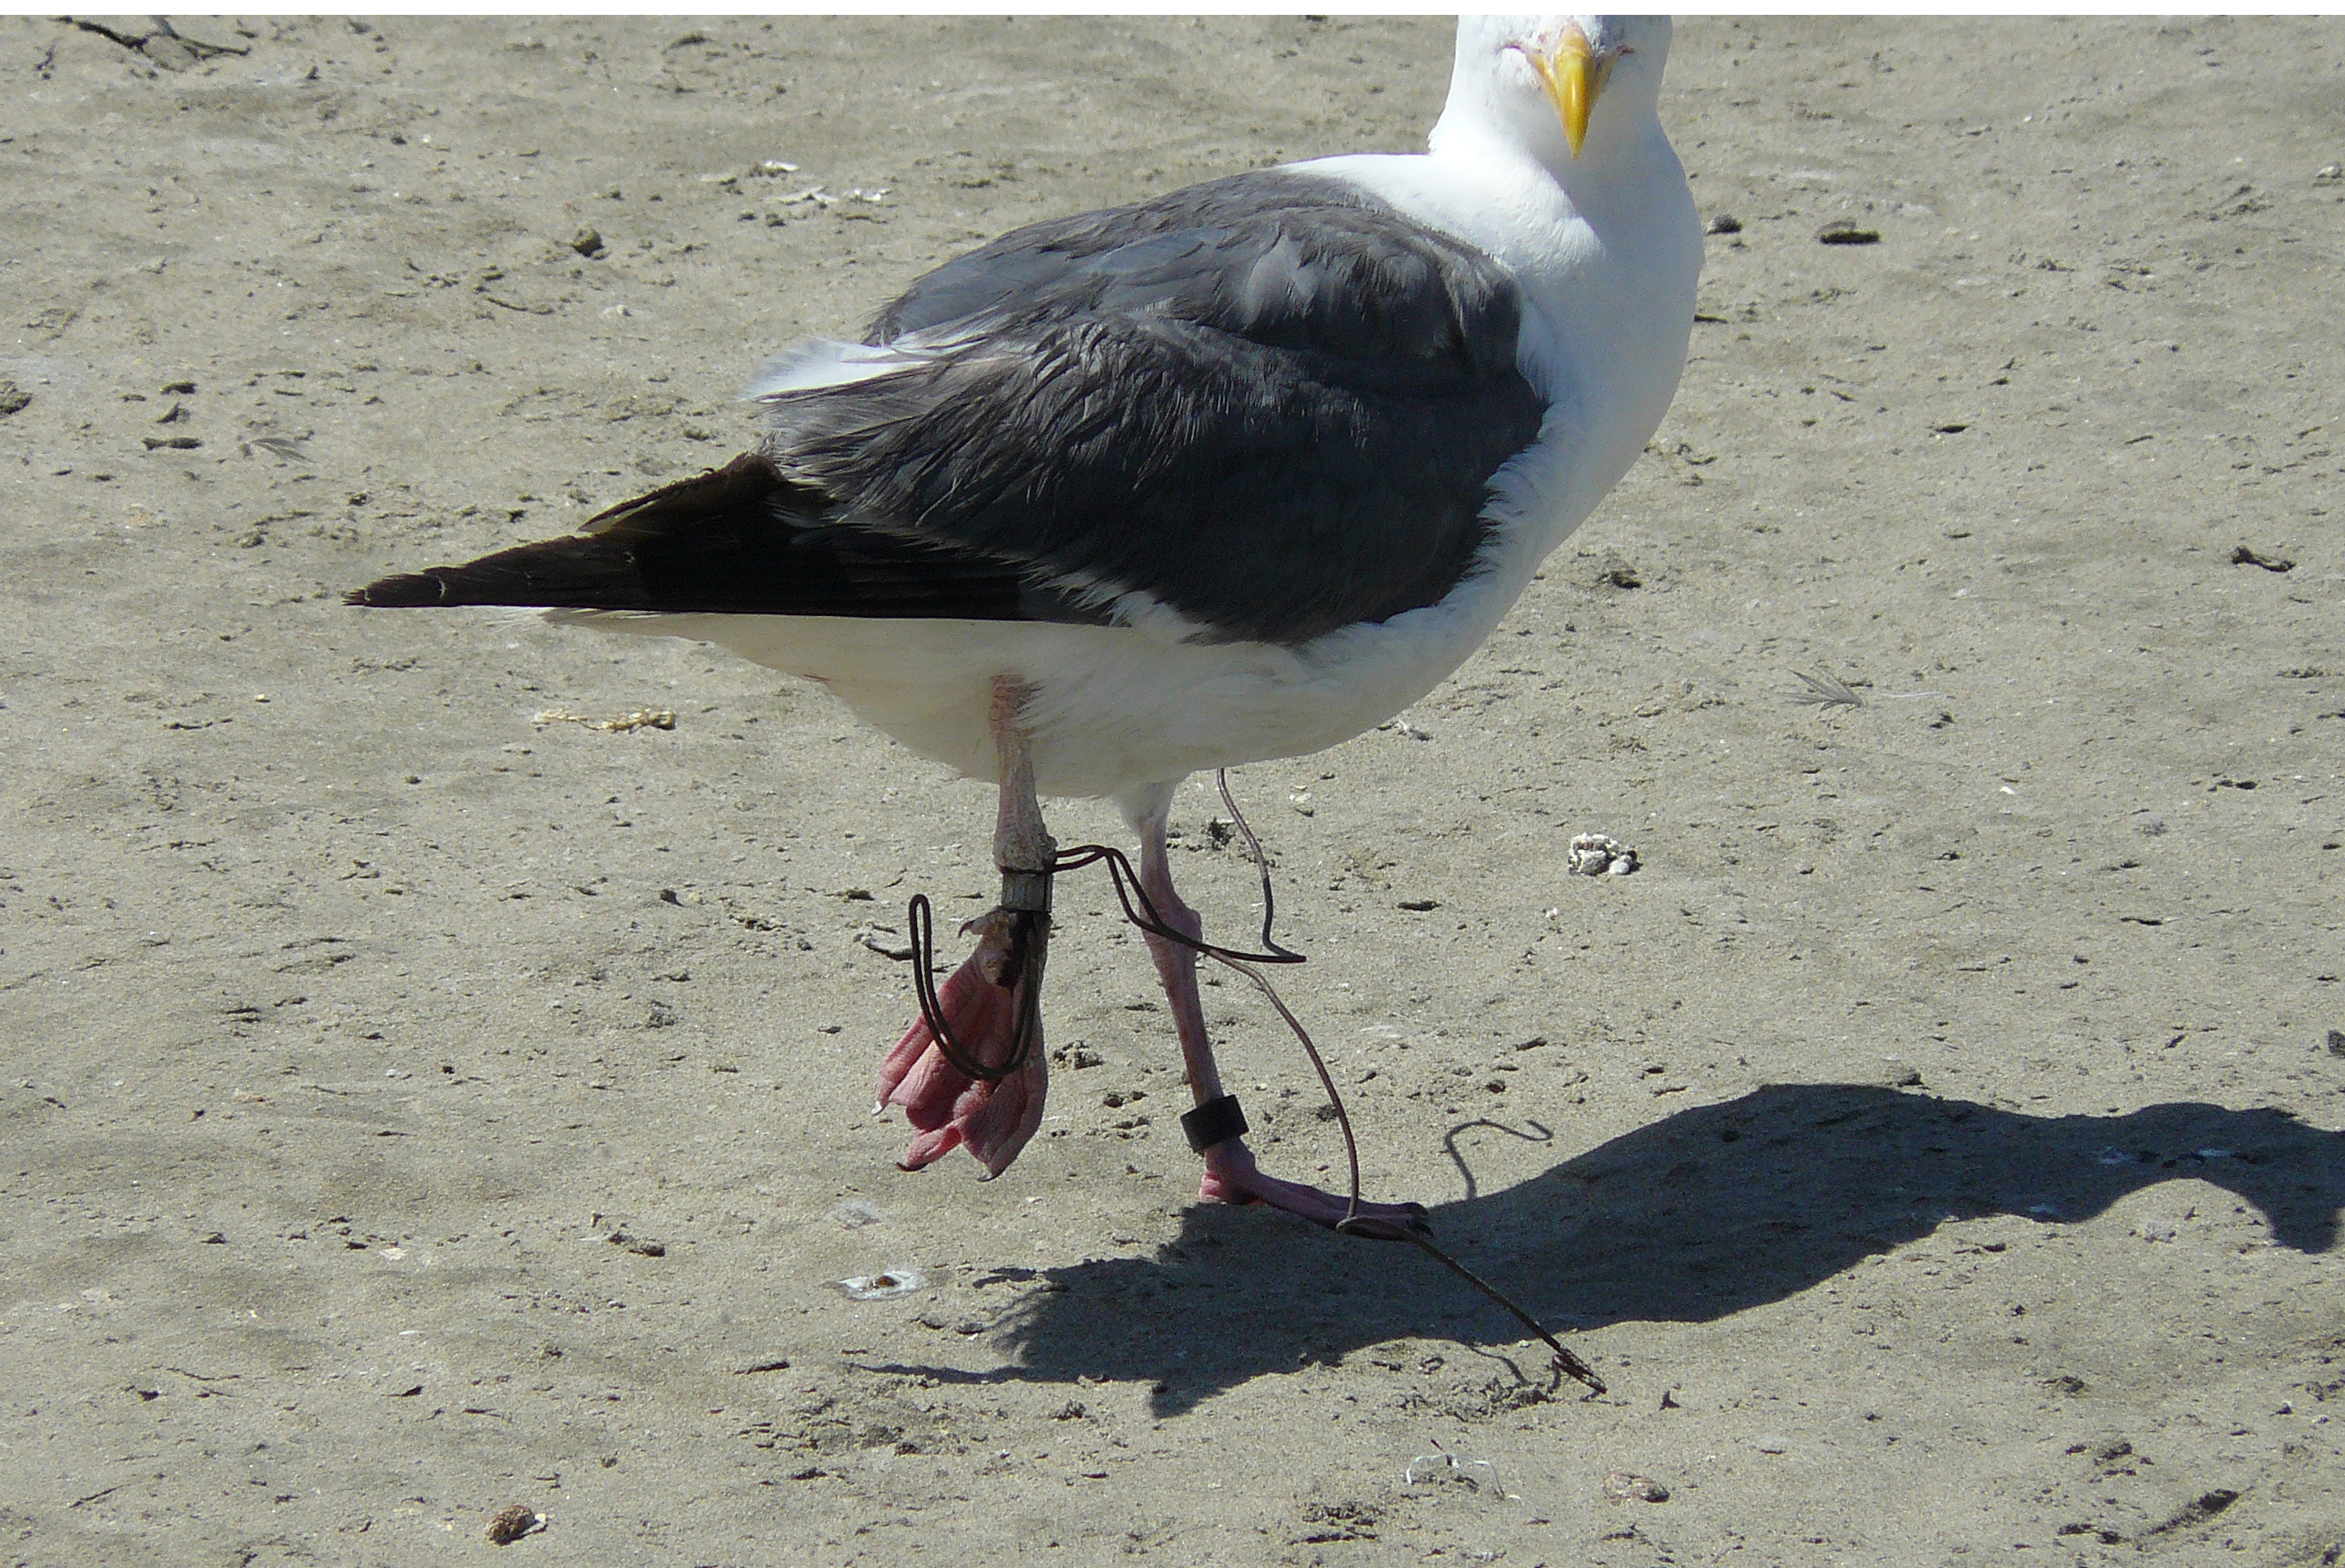
bird, wing, seabird, wildlife, leg, band, gull, beak, fauna, stork, vertebrate, bands, damage, shorebird, westerngull, banding, larusoccidentalis, charadriiformes, ciconiiformes